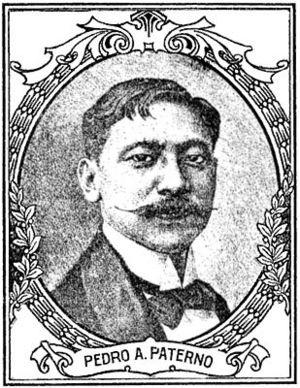
Le Premier ministre des Philippines fut le titre du chef du gouvernement de ce pays à deux reprises : en 1899, puis de 1978 à 1986.
Pedro Alejandro Paterno y de Debera Ignacio était un illustrado et homme politique philippin, ainsi qu’un écrivain et un poète. Il fut Premier ministre de la Première République des Philippines de mai à novembre 1899. Ses dates de naissance et de mort sont incertaines : certaines sources indiquent 17 février 1857 - 26 avril 1911, tandis que d’autres donnent 27 février 1857 - 11 mars 1911 ou 27 février 1858 - 11 mars 1911.